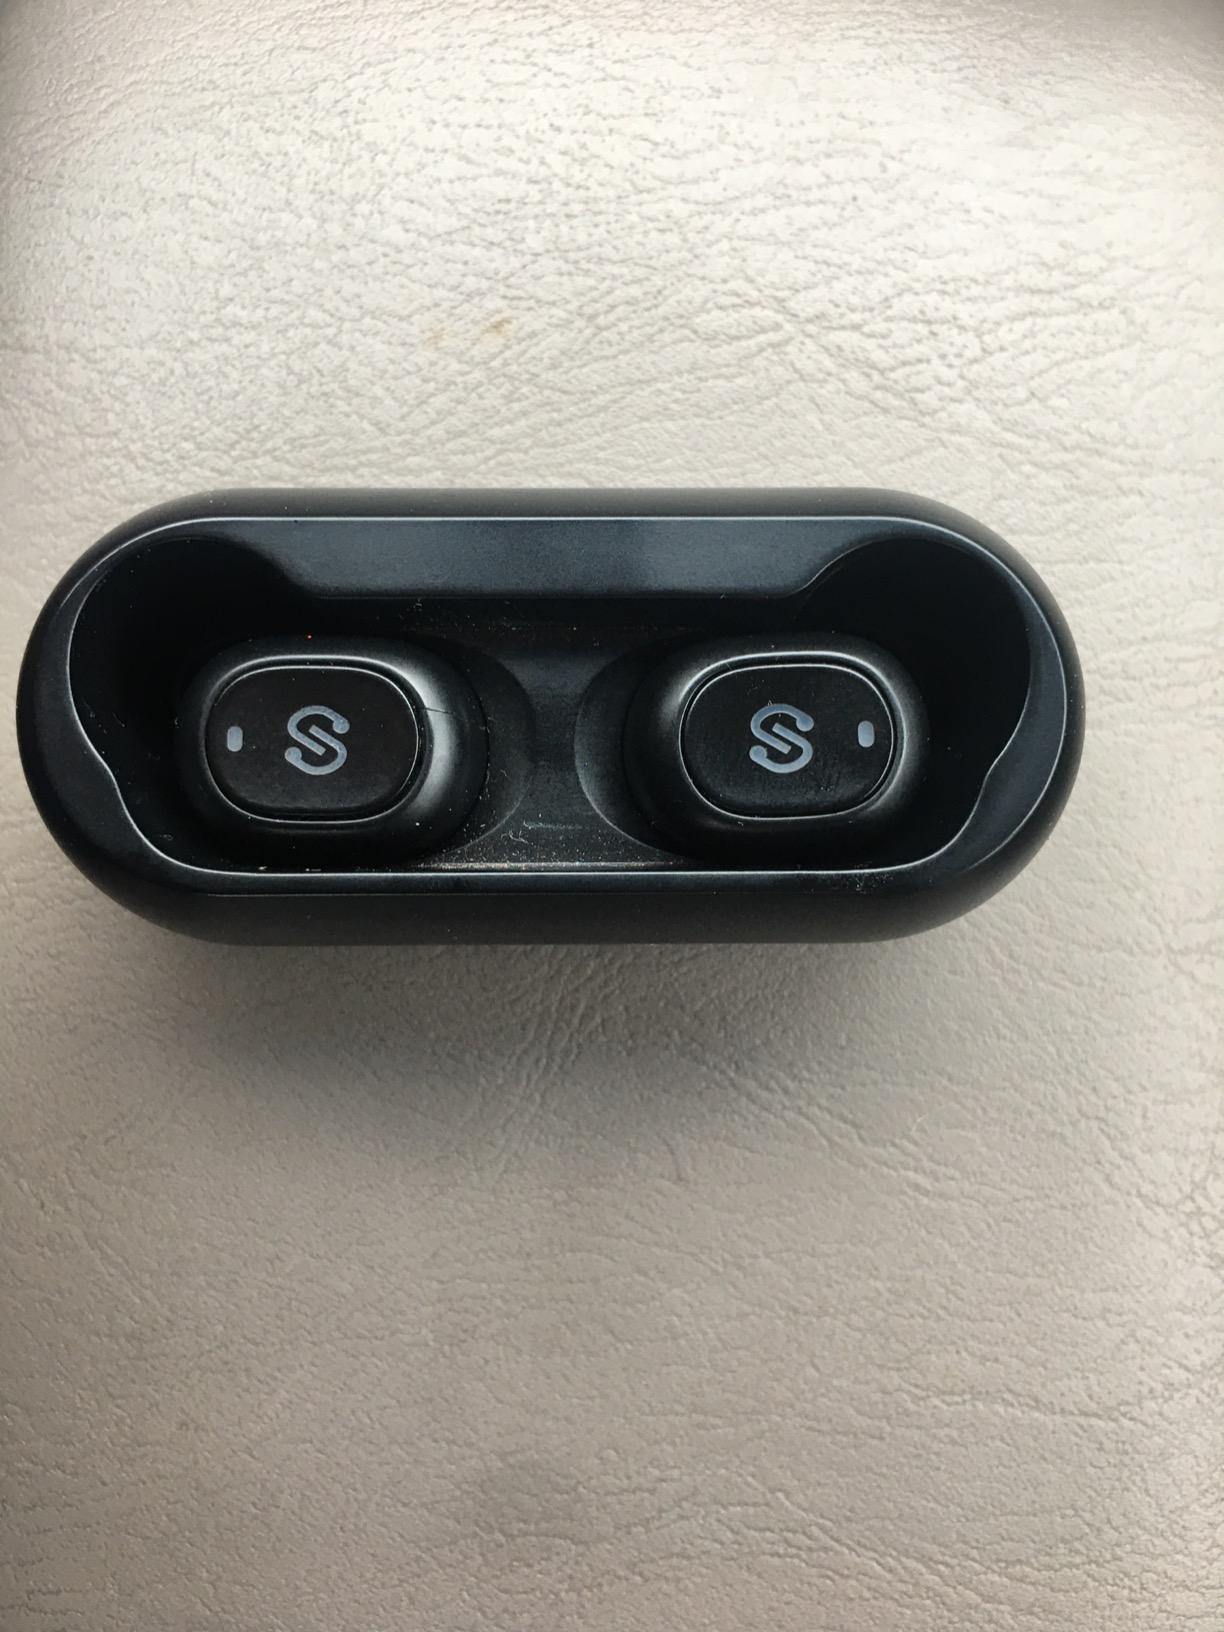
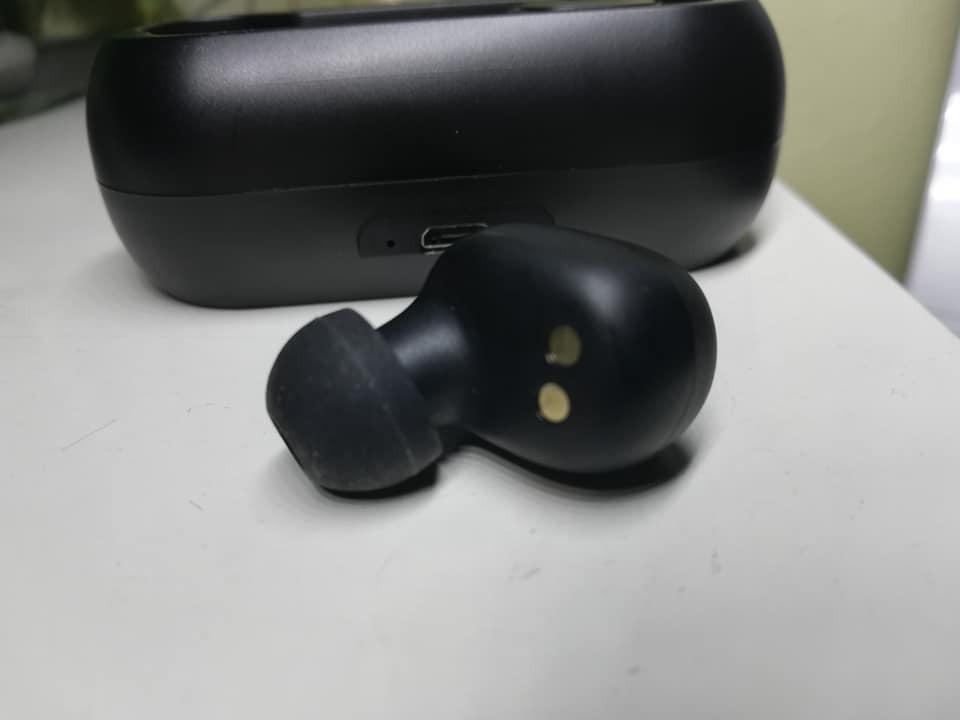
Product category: earbuds
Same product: yes